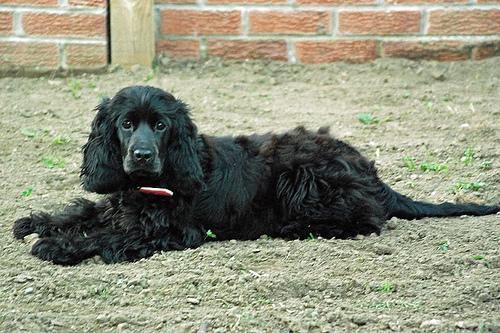
english cocker spaniel